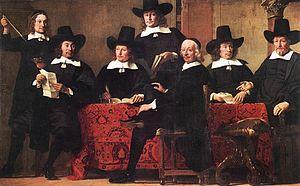
Le négociant en vin est, avec le caviste, l'un des intermédiaires possibles entre le vigneron et le consommateur.
Ferdinand Bol est un peintre, graveur et dessinateur néerlandais du siècle d'or, auteur de portraits et de tableaux sur des sujets bibliques. Il fut l'un des meilleurs élèves de Rembrandt.